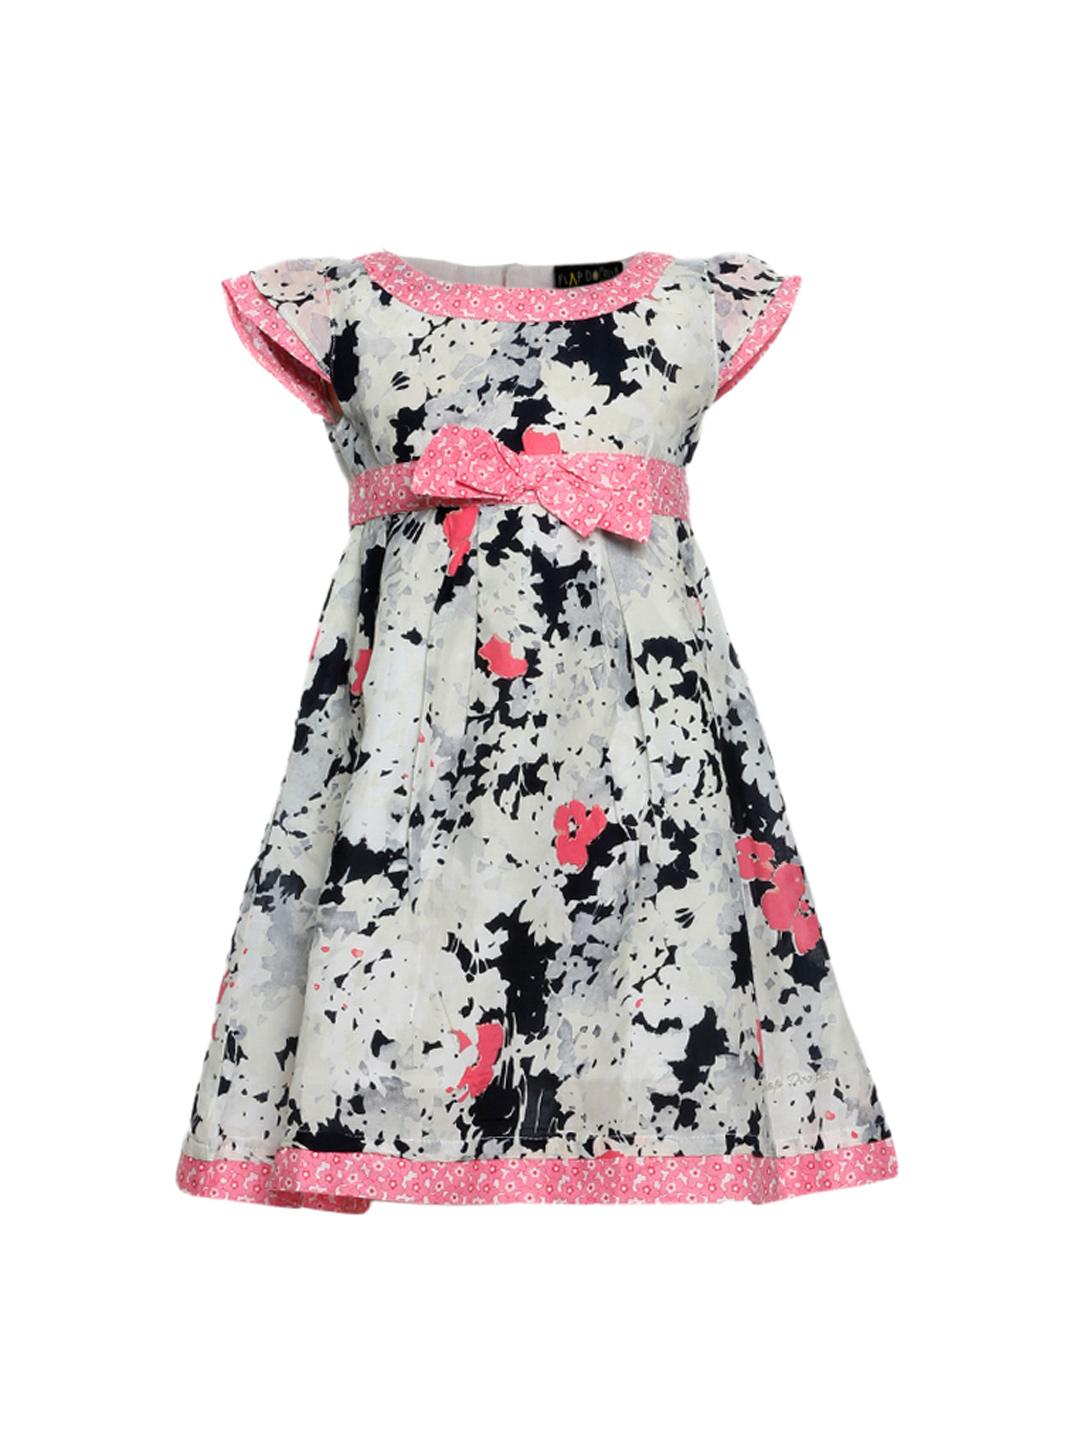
Doodle Girls Printed Pink Dress
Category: Apparel / Dress / Dresses
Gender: Girls
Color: Pink
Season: Summer 2012
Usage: Casual